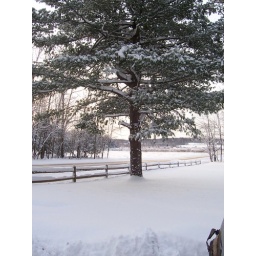
tree in a sea of white